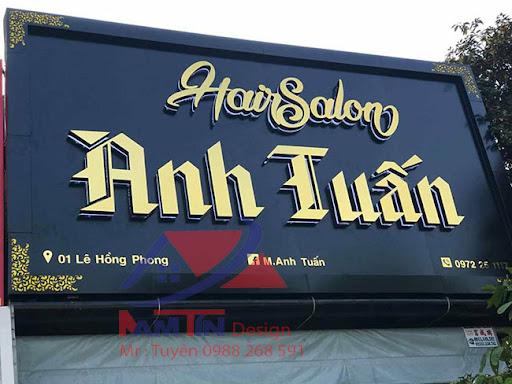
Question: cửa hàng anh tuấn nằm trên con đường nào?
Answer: đường lê hồng phong